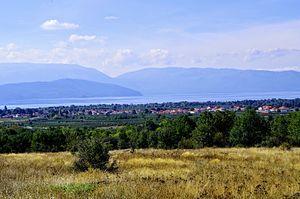
Nakolets est un village du sud-est de la Macédoine du Nord, situé dans la municipalité de Resen. Le village comptait 262 habitants en 2002.